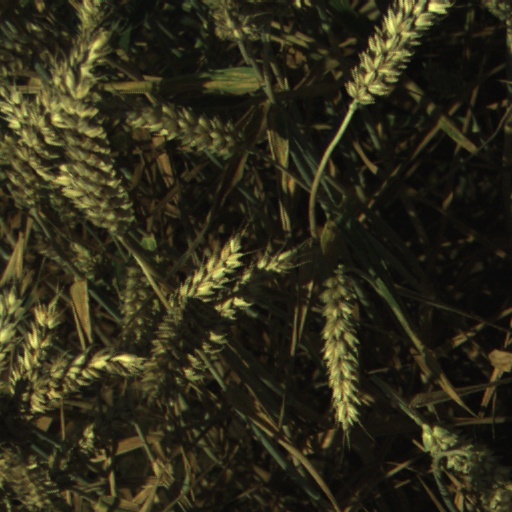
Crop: wheat